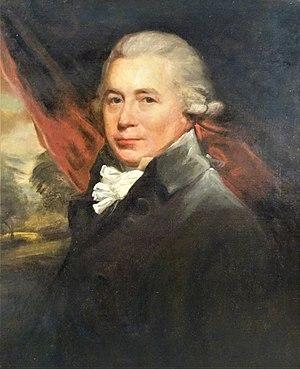
Alexander Hamilton, né le 11 janvier 1757 à Charlestown sur l'île de Niévès et mort le 12 juillet 1804 à New York, est un homme politique, financier, intellectuel et officier militaire américain.